Rehovot

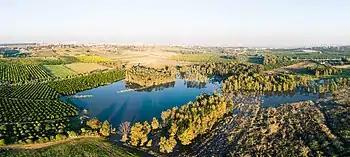
Rehovot's winter pond

Rehovot is located between Highway 40 and Highway 42. Highway 40 connects the city to Kiryat Gat and Beersheva in the South, while Highway 42 connects it to Ashdod. Highway 40 connects the city to Lod-Ramla to the North, also providing connection to Ben Gurion Airport, and bypassing Metro Tel Aviv along the eastern edge, whereas Highway 42 connects the city to Rishon LeZion and the urban centre of Metro Tel Aviv.